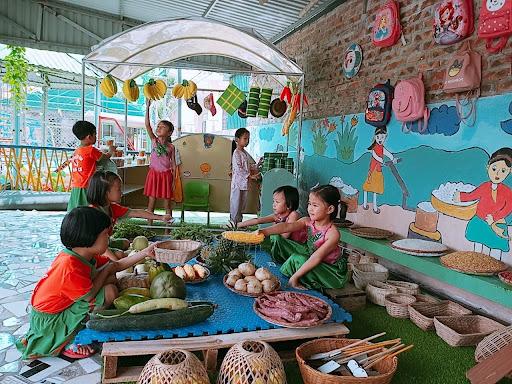
có một đứa trẻ mặc áo hồng đang đứng với tay đến những quả chuối